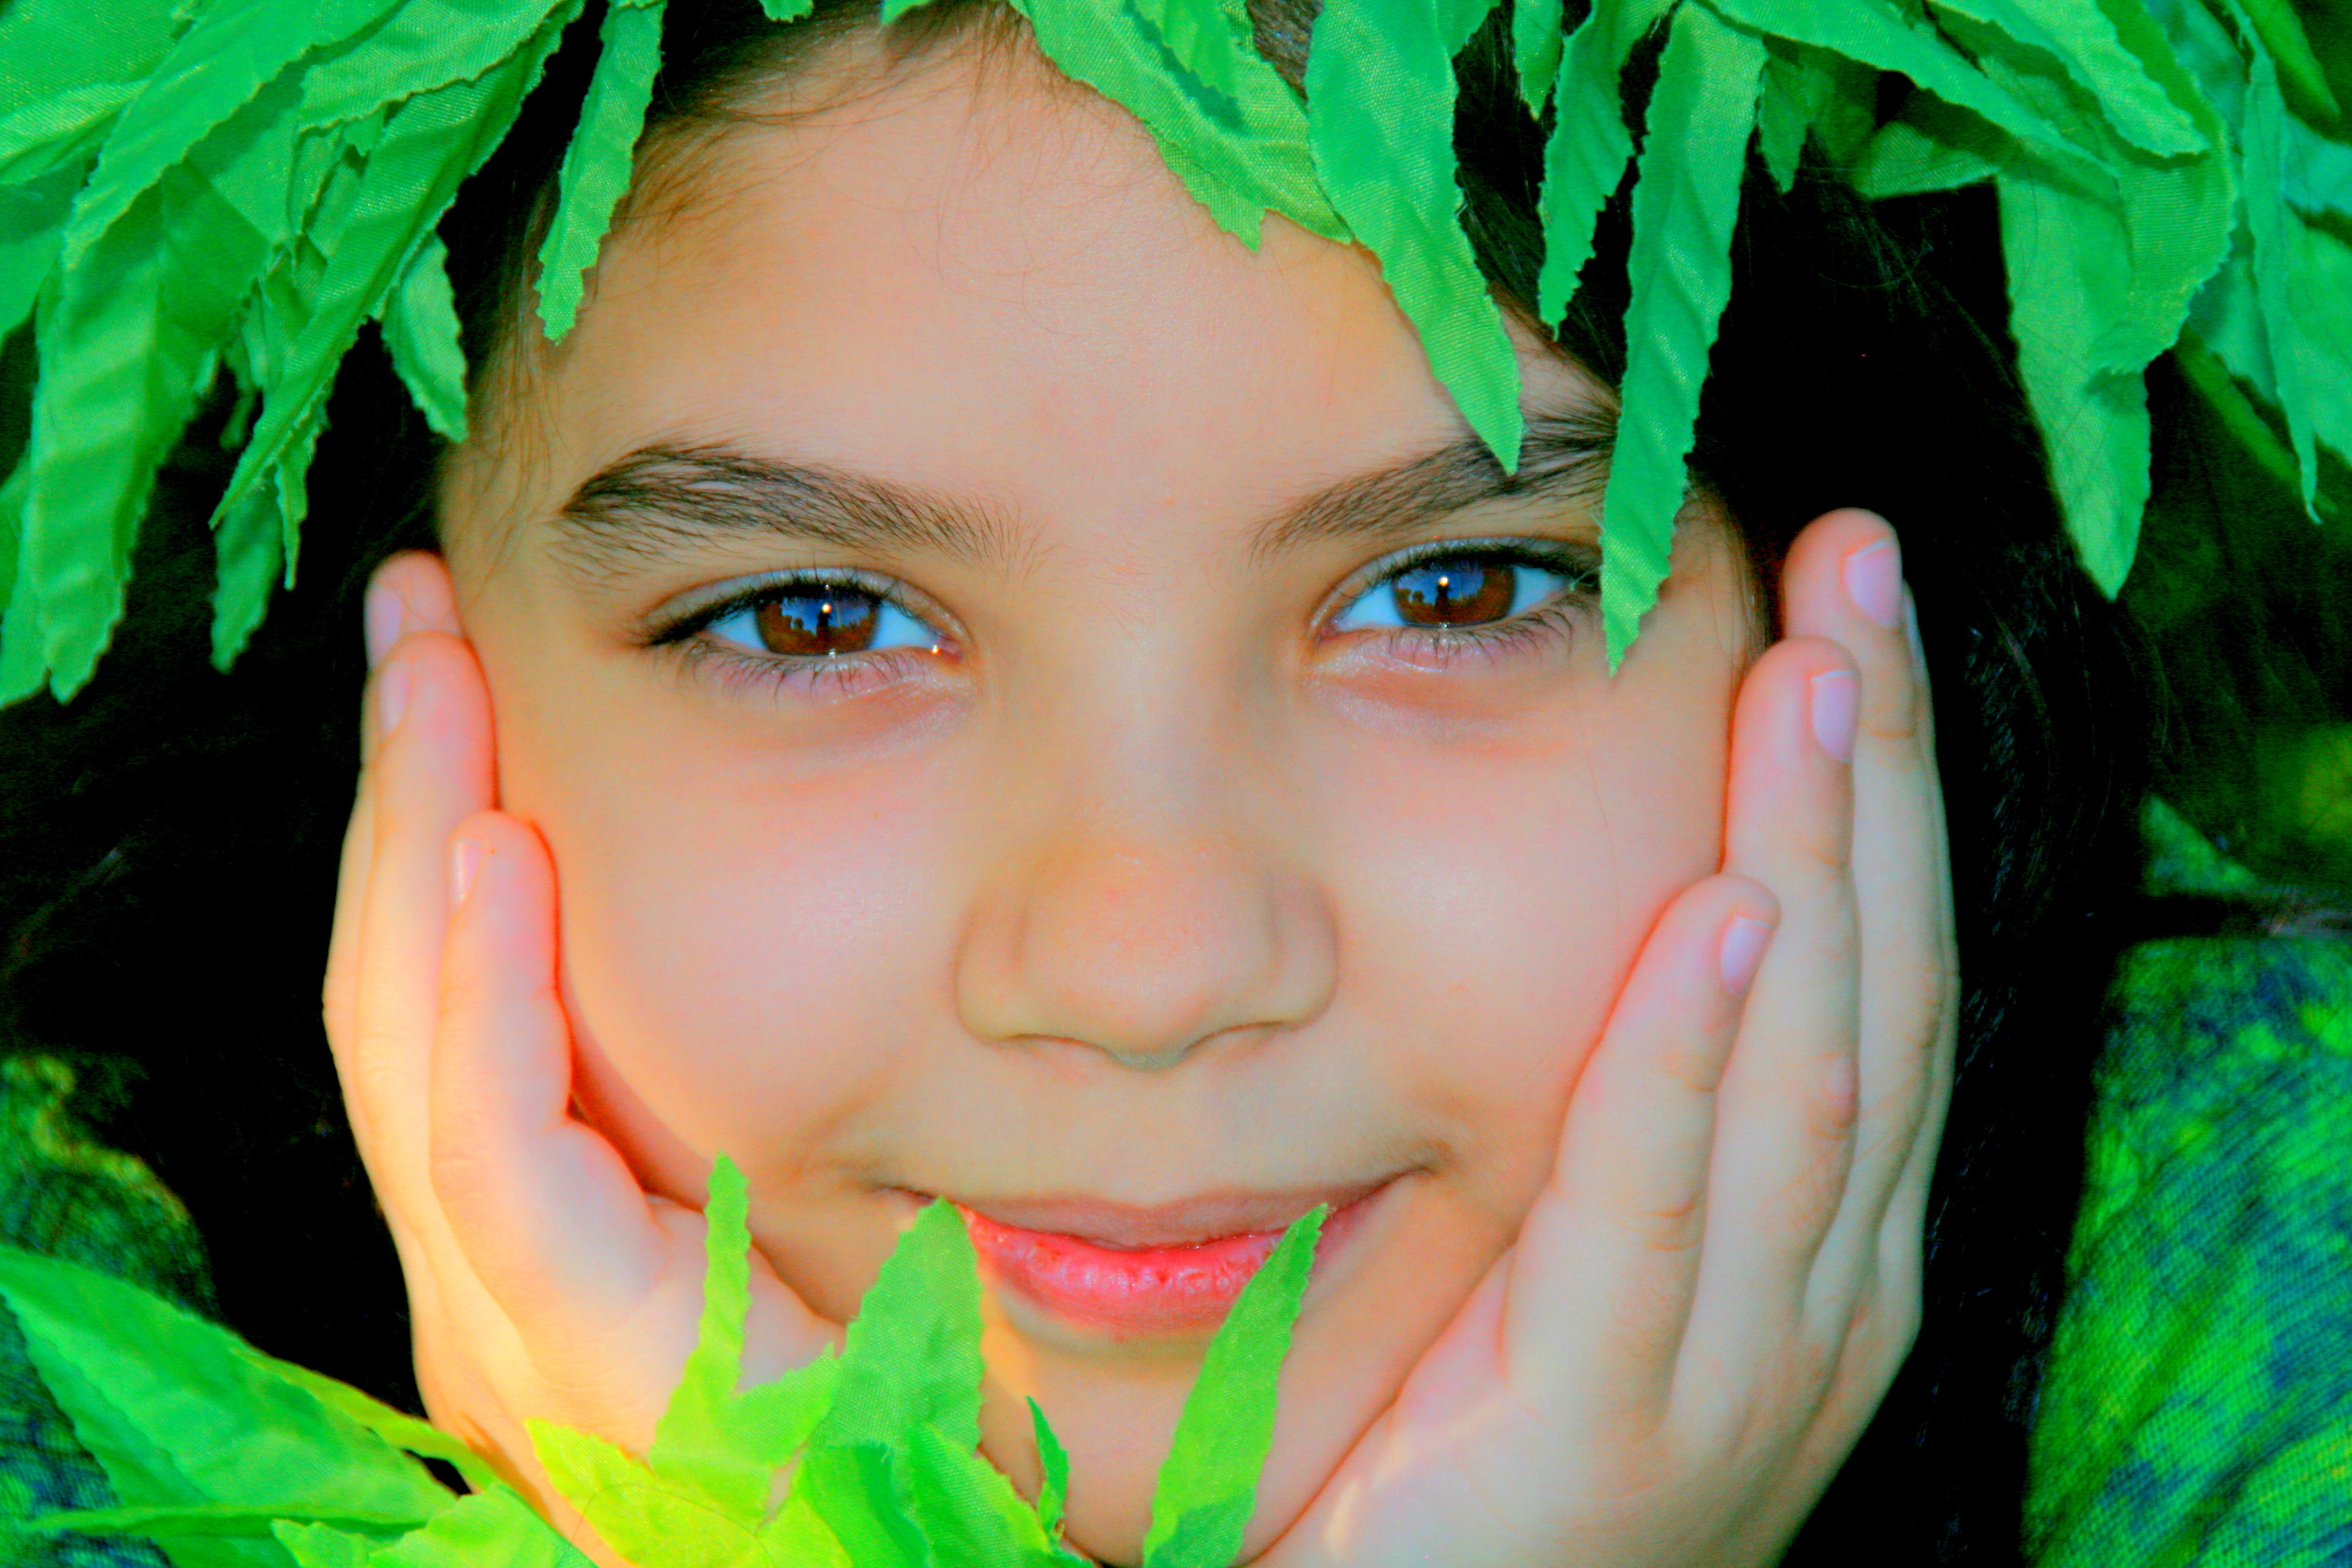
person, plant, girl, flower, portrait, green, color, child, facial expression, lip, smile, mouth, close up, human body, leaves, face, nose, infant, toddler, eye, head, skin, beauty, organ, sweetness, emotion, brown eyes, portrait photography